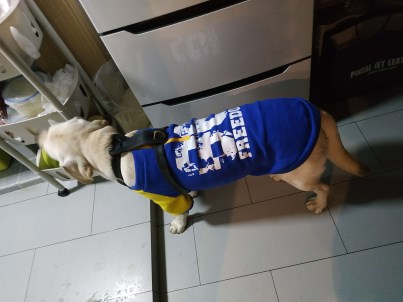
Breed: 3580-n000122-Labrador_retriever